St. Stephan, Switzerland

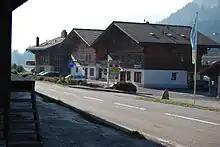
Matten village in the municipality of St. Stephan

St. Stephan has a population of . , 8.9% of the population are resident foreign nationals. Over the last year (2010-2011) the population has changed at a rate of -0.5%. Migration accounted for -2.3%, while births and deaths accounted for 0.2%.